Moon-eyed people

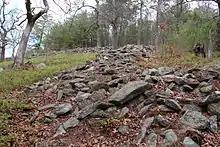
Fort Mountain wall ruins

The Moon-eyed people are noted in a 1968 historical marker in Fort Mountain State Park, Chatsworth, Georgia. Stories of the people appear in park guides and news articles of that era, in speculations about the origin of the wall.